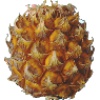
Label: Pineapple Mini 1